Mohammad Najeeb Qasmi

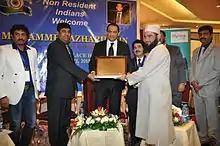
Qasmi receiving memento from former Indian Cricket Team Captain Mohammad Azharuddin on 8 April 2015

Mohammad Najeeb Qasmi Sambhali is an Indian Sunni Islamic scholar who established Al-Noor Public School, Sambhal. He is an alumnus of Darul Uloom Deoband, Delhi University and the Jamia Millia Islamia. He has authored "Dars-e-Hadith", "Dars-e-Quran", "Islahi Mazameen", "Journey to Madina", "Qur'an and Hadith - Main Sources of Islamic Ideology" and "Umrah Ka Tariqah"